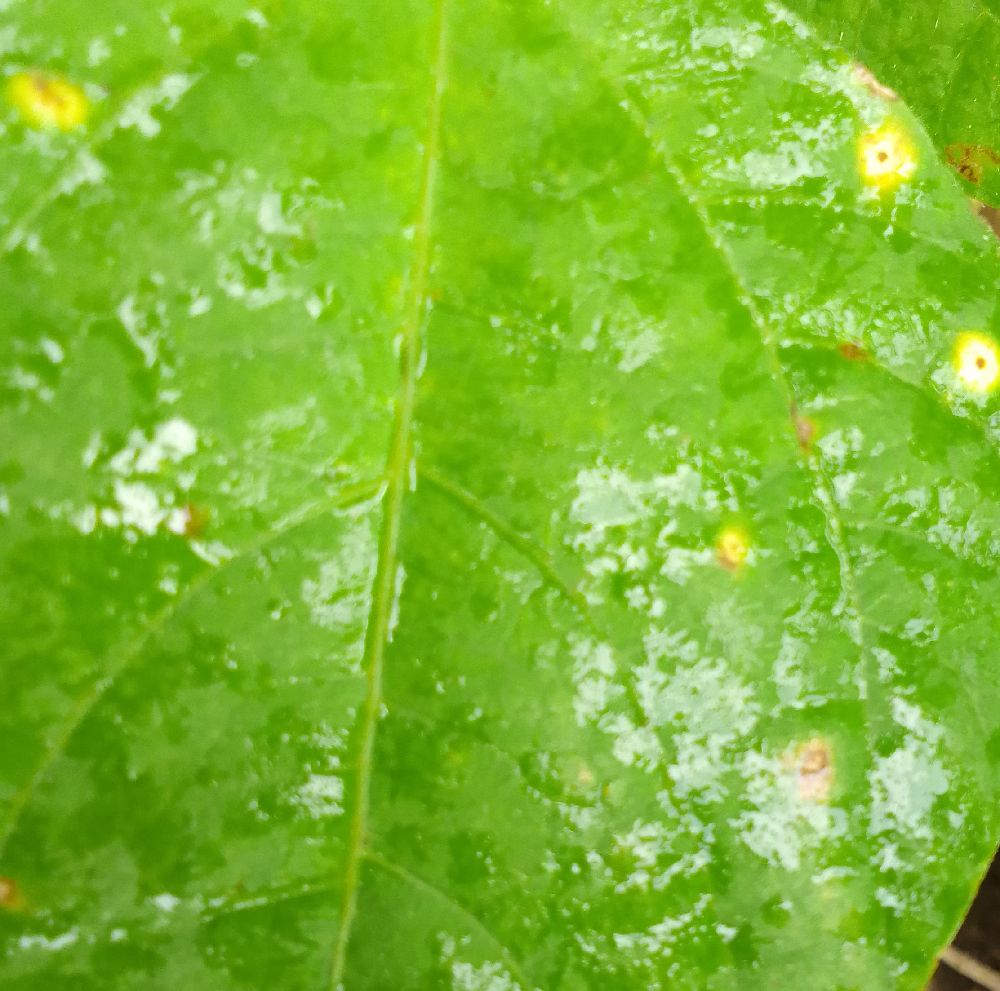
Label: rust